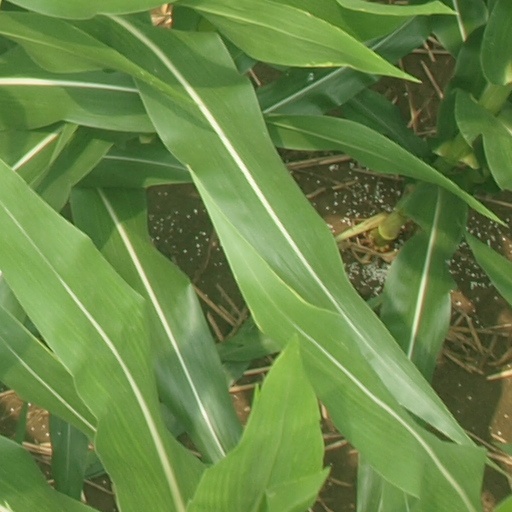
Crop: maize; corn